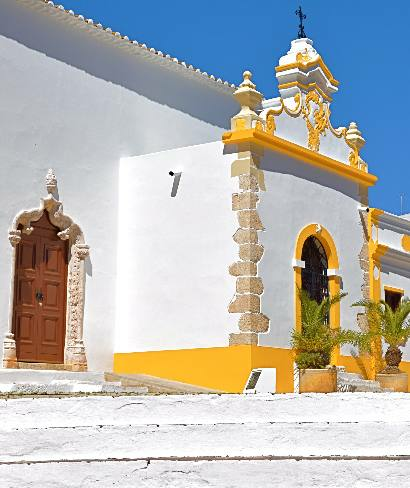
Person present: No